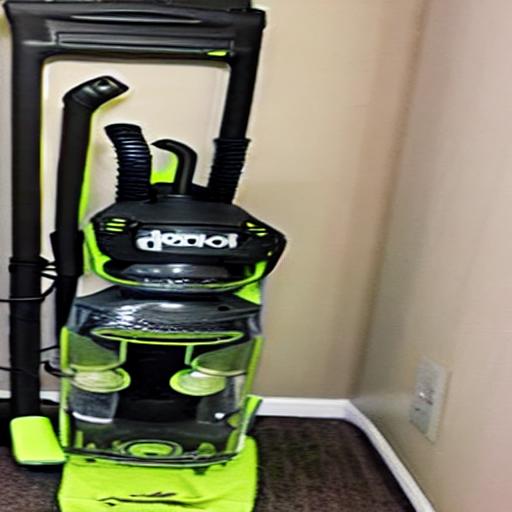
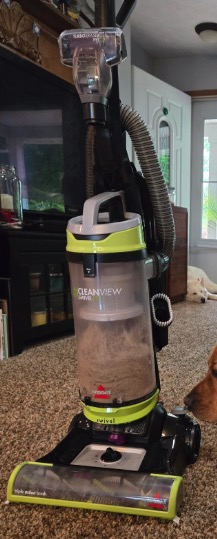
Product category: items_vacuum
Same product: no